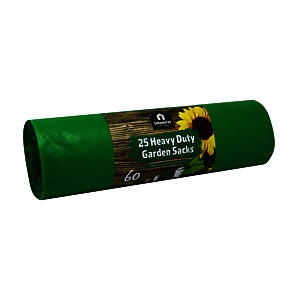
Kingfisher Bbgs1 75 Litre Heavy Duty Garden Sacks - Green (Pack Of 25)
Kingfisher Bbgs1 75 Litre Heavy Duty Garden Sacks - Green (Pack Of 25)
Brand: D-UK Business Supplies
Category: Home & Garden > Lawn & Garden > Gardening > Gardening Accessories > Gardening Totes